Werner Berger

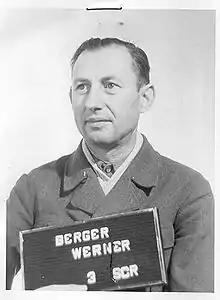
Werner Berger in April 1947

Werner Alfred Berger (22 February 1901 – 10 June 1964) was a German SS-Oberscharführer and served as a commander in the KZ Buchenwald concentration camp.